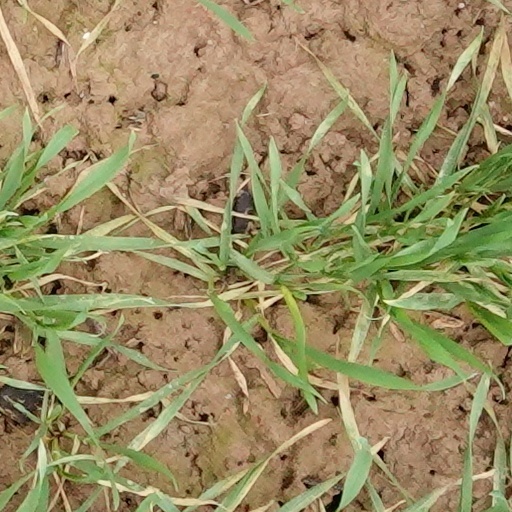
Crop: wheat